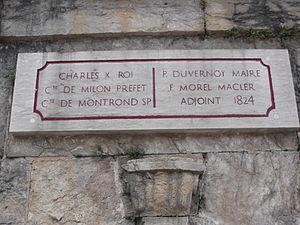
Fontaine de Sainte-Marie (Inscrit) This building is indexed in the Base Mérimée, a database of architectural heritage maintained by the French Ministry of Culture,
La Fontaine de Sainte-Marie est une fontaine située sur la commune de Sainte-Marie dans le département français du Doubs.